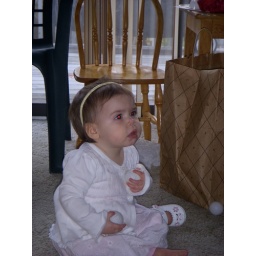
Bailey on the floor in her easter dress